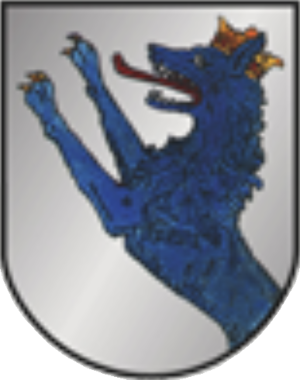
Gnas est une commune autrichienne du district de Südoststeiermark en Styrie.